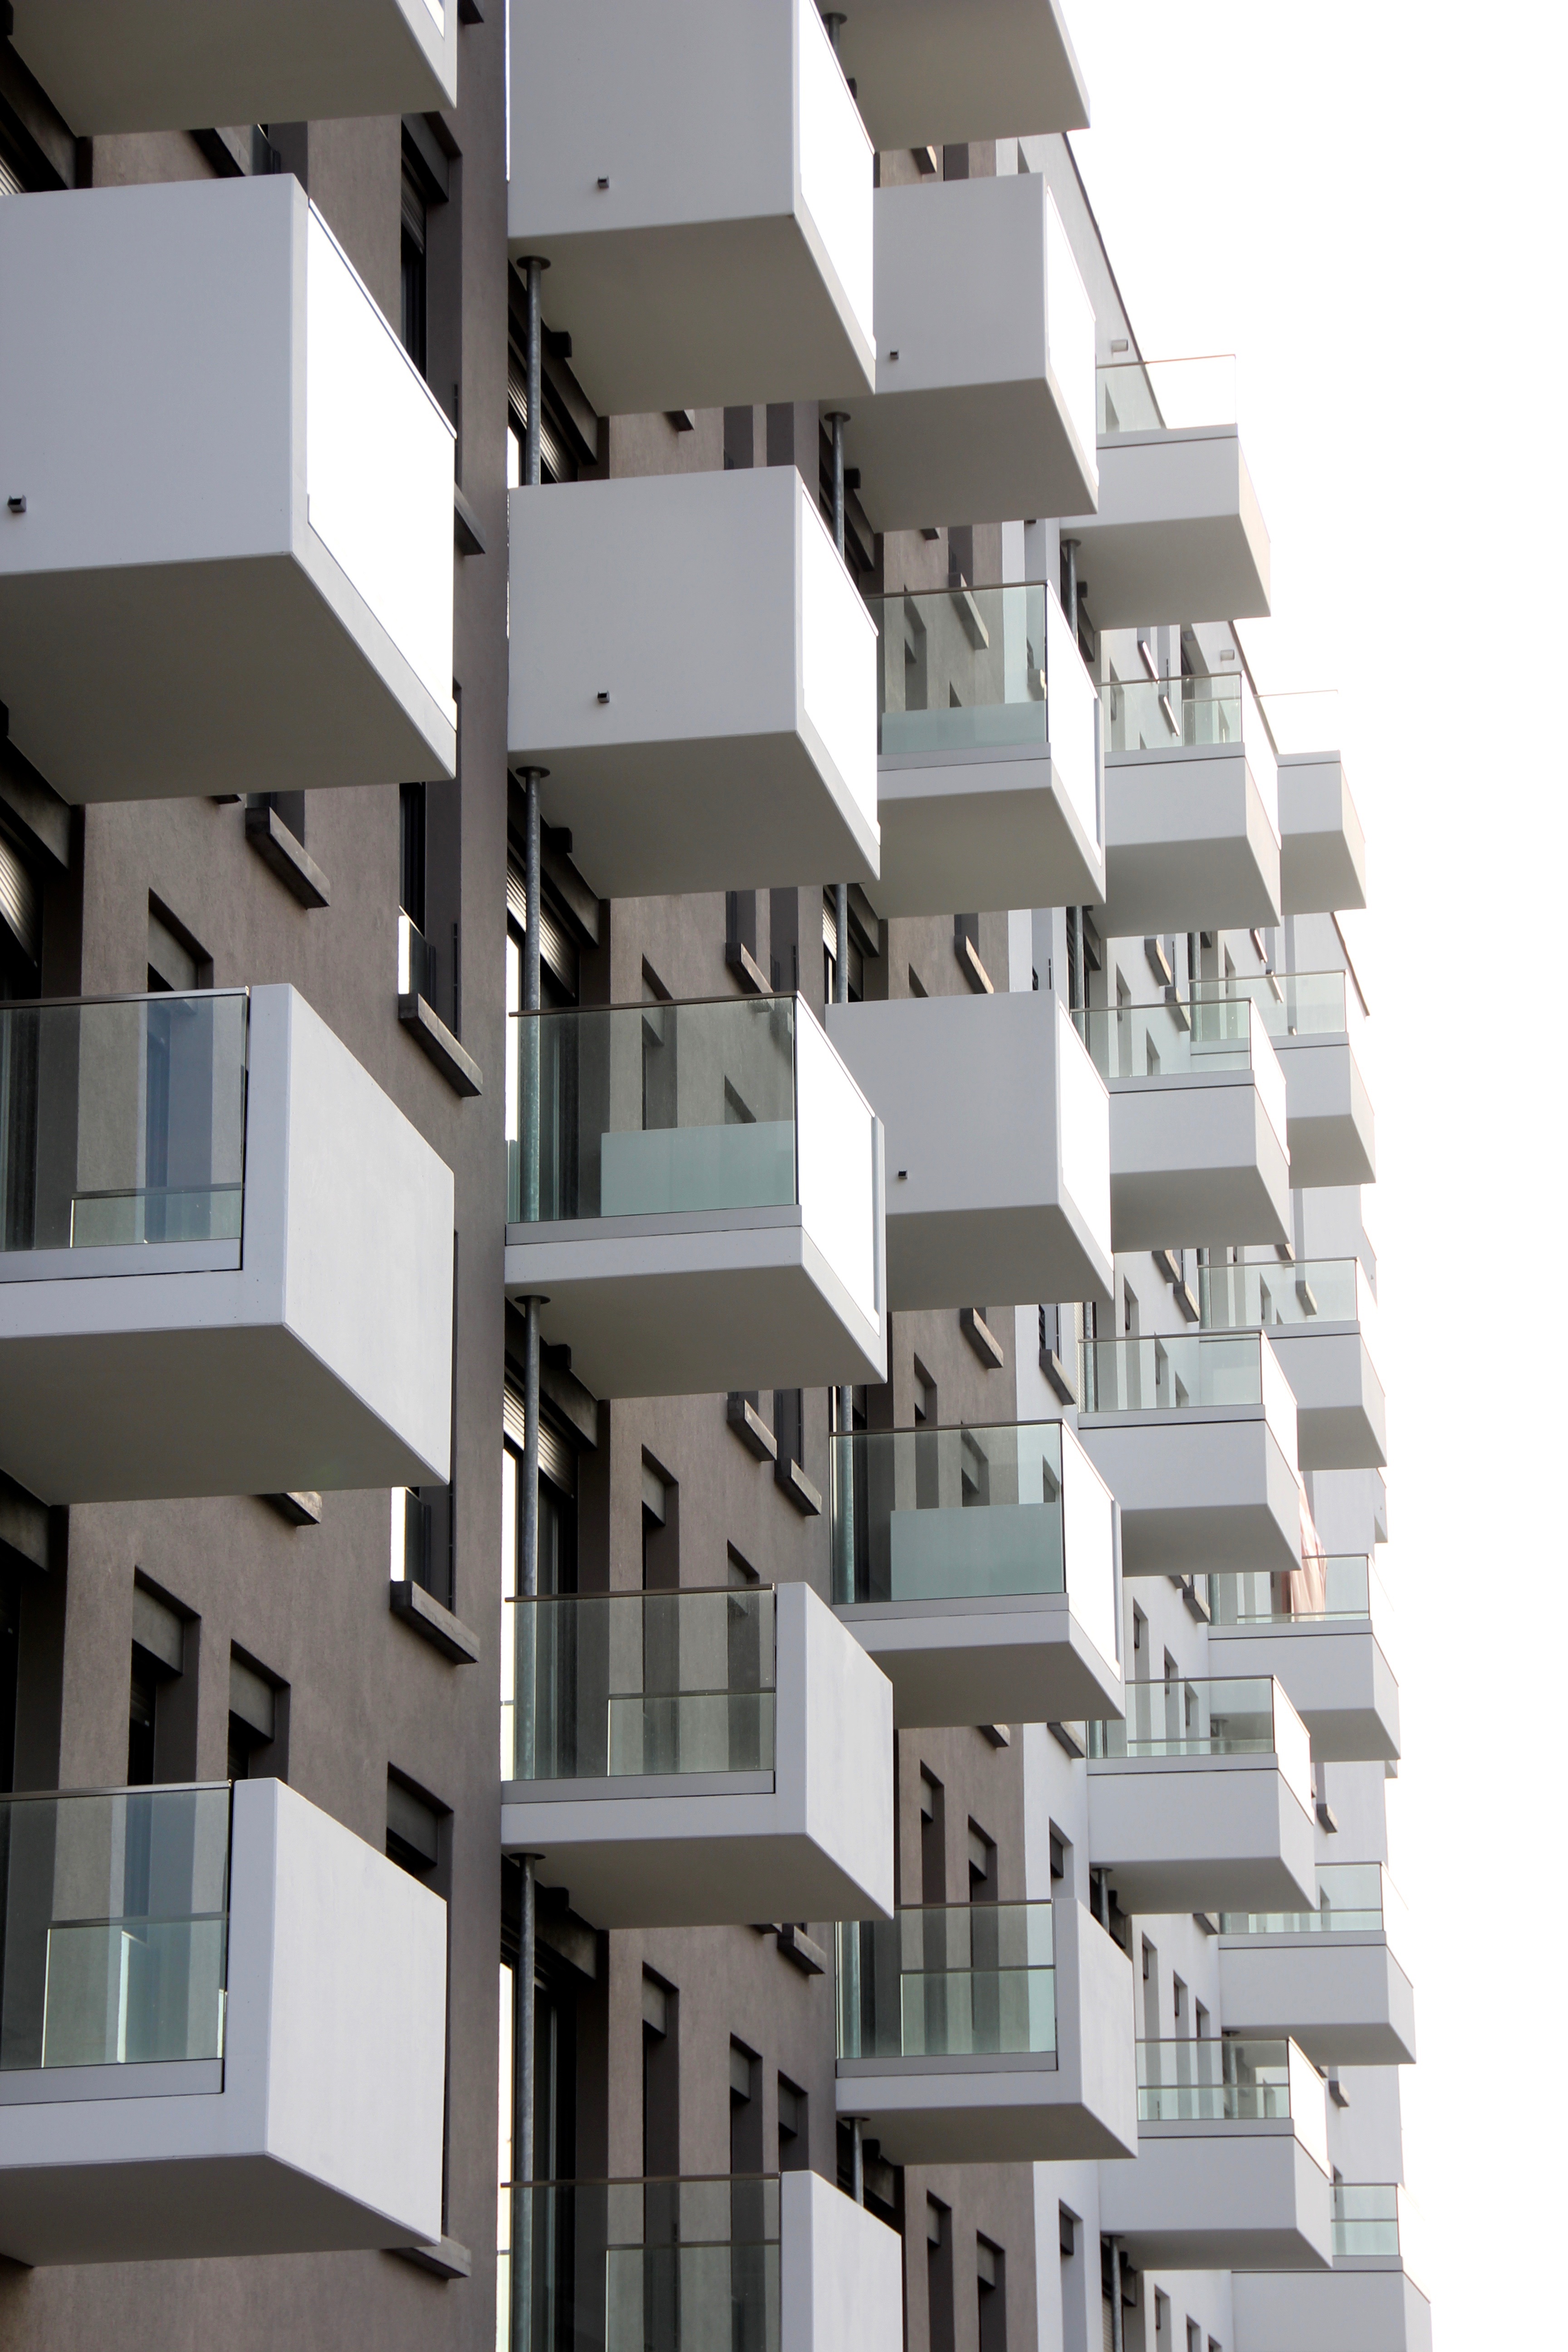
architecture, window, building, home, live, facade, property, apartment, tower block, interior design, design, outlook, berlin, commercial building, condominium, real estate, residential area, brutalist architecture